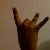
The image shows a hand gesture representing the number 8 in Indian Sign Language.